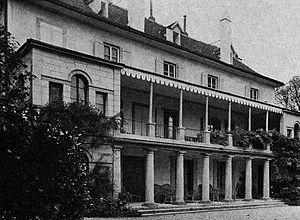
Château de Valeyres sous Rance
Valeyres-sous-Rances est une commune suisse du canton de Vaud, située dans le district du Jura-Nord vaudois.
Le château de Valeyres, également appelé maison Bonstetten est un château vaudois située sur le territoire de la commune de Valeyres-sous-Rances, en Suisse.
Cette liste présente les biens culturels d'importance nationale dans le canton de Vaud. Cette liste correspond à l'édition 2009 de l'Inventaire Suisse des biens culturels d'importance nationale pour le canton de Vaud. Il est trié par commune et inclus : 186 bâtiments séparés, 46 collections, 32 sites archéologiques et deux cas particuliers.
Le baron Gustave Charles Ferdinand de Bonstetten, né à Berne le 27 février 1816 et mort à Hyères le 9 mars 1892 est un archéologue suisse et chambellan de l'Empereur Ferdinand Iᵉʳ d'Autriche. Il épouse le 11 mai 1844 Mathilde Germaine de Rougemont de Löwenberg, née le 23 septembre 1823 et morte à Hyères le 5 mai 1903.